Caneel Bay

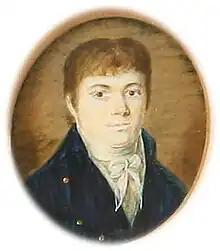
Peter Duurloo (1756–1795)

A plantation known as Little Cinnamon Bay was formerly located on the site. It belonged to Peter Durlo. Some of his neighbors sought refuge on his plantation during the 1733 slave insurrection on St. John. The plantation was later passed down to his son Petter Duurloo (1732–1779) and grandson Peter Donlo (1756–1795). The latter was married to Helene van Uytendael, baronesse de Brettonm daughter of oplanter Johannes Balthazar van Uytendaele, baron de Bretton and Helena Molijn. The estate was later passed to their son Johannes Durlo (1783–1840). He sold it and moved to Denmark, settling on the Lille Egede estate.